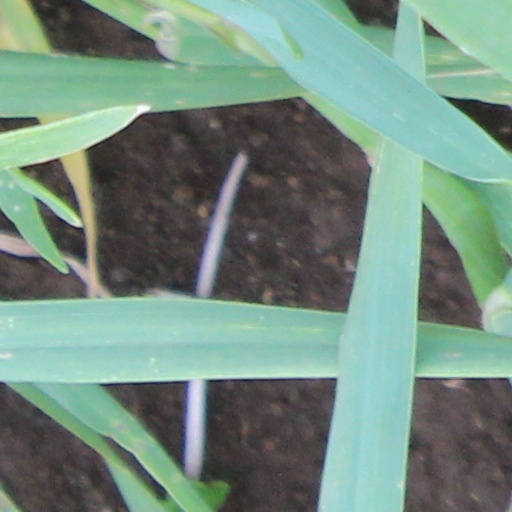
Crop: wheat